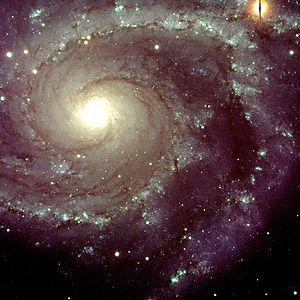
La Machine pneumatique ou Antlia est une constellation peu lumineuse de l'hémisphère sud. Elle est établie par Nicolas-Louis de Lacaille au XVIIIᵉ siècle. Localisée près des étoiles formant l'ancienne constellation du navire Argo, la Machine pneumatique est visible en direction du sud à partir du 49ᵉ parallèle nord.
NGC 2997 est une galaxie spirale intermédiaire de grand style située dans la constellation de la Machine pneumatique à environ 50 millions d'années-lumière de la Voie lactée. Elle a été découverte par l'astronome germano-britannique William Herschel en 1793.
Voici une liste de galaxies spirales notables, classée en fonction de leur nom, de la constellation hôte, de la magnitude apparente et de la classification morphologique des galaxies.